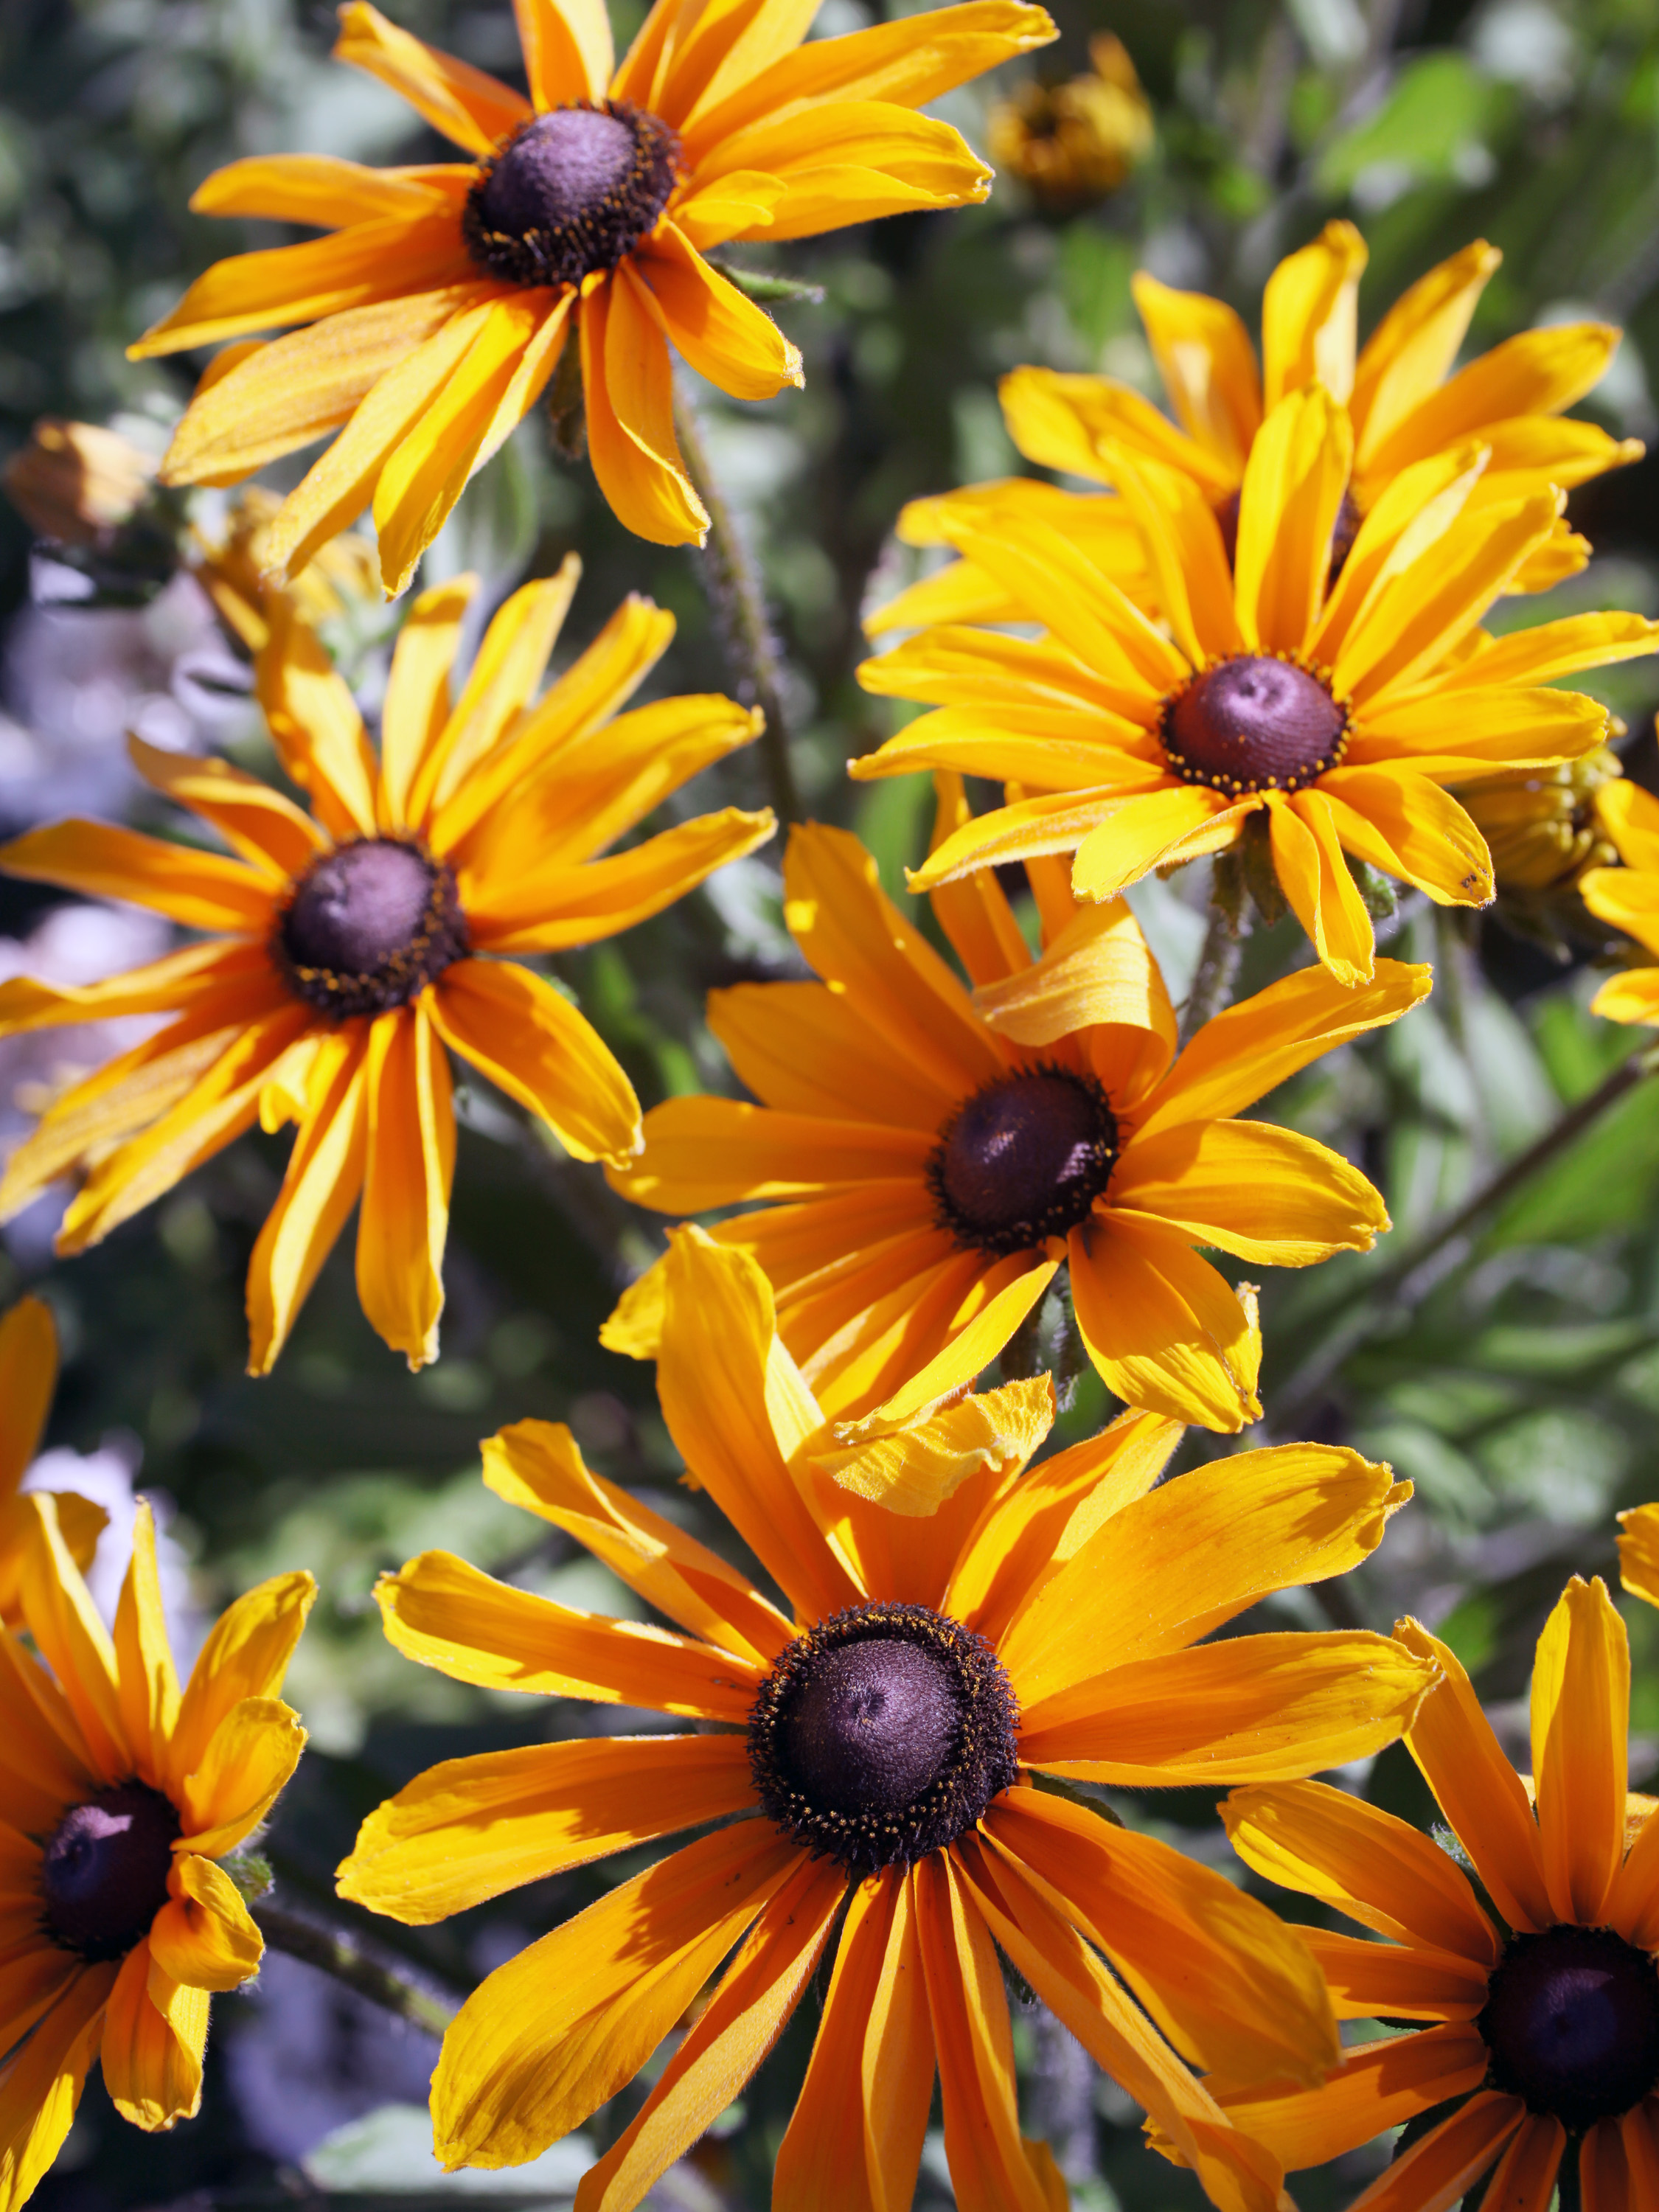
nature, plant, flower, petal, bloom, orange, herb, autumn, botany, yellow, flora, wildflower, flowers, close up, blackeyedsusans, rudbeckiahirta, you, 3, nectar, 365, macro photography, flowering plant, annual plant, land plant